John Gannon (Australian politician)

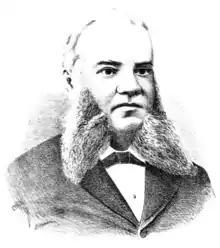

John Thomas Gannon (18305 August 1887) was a politician and solicitor in New South Wales, Australia.